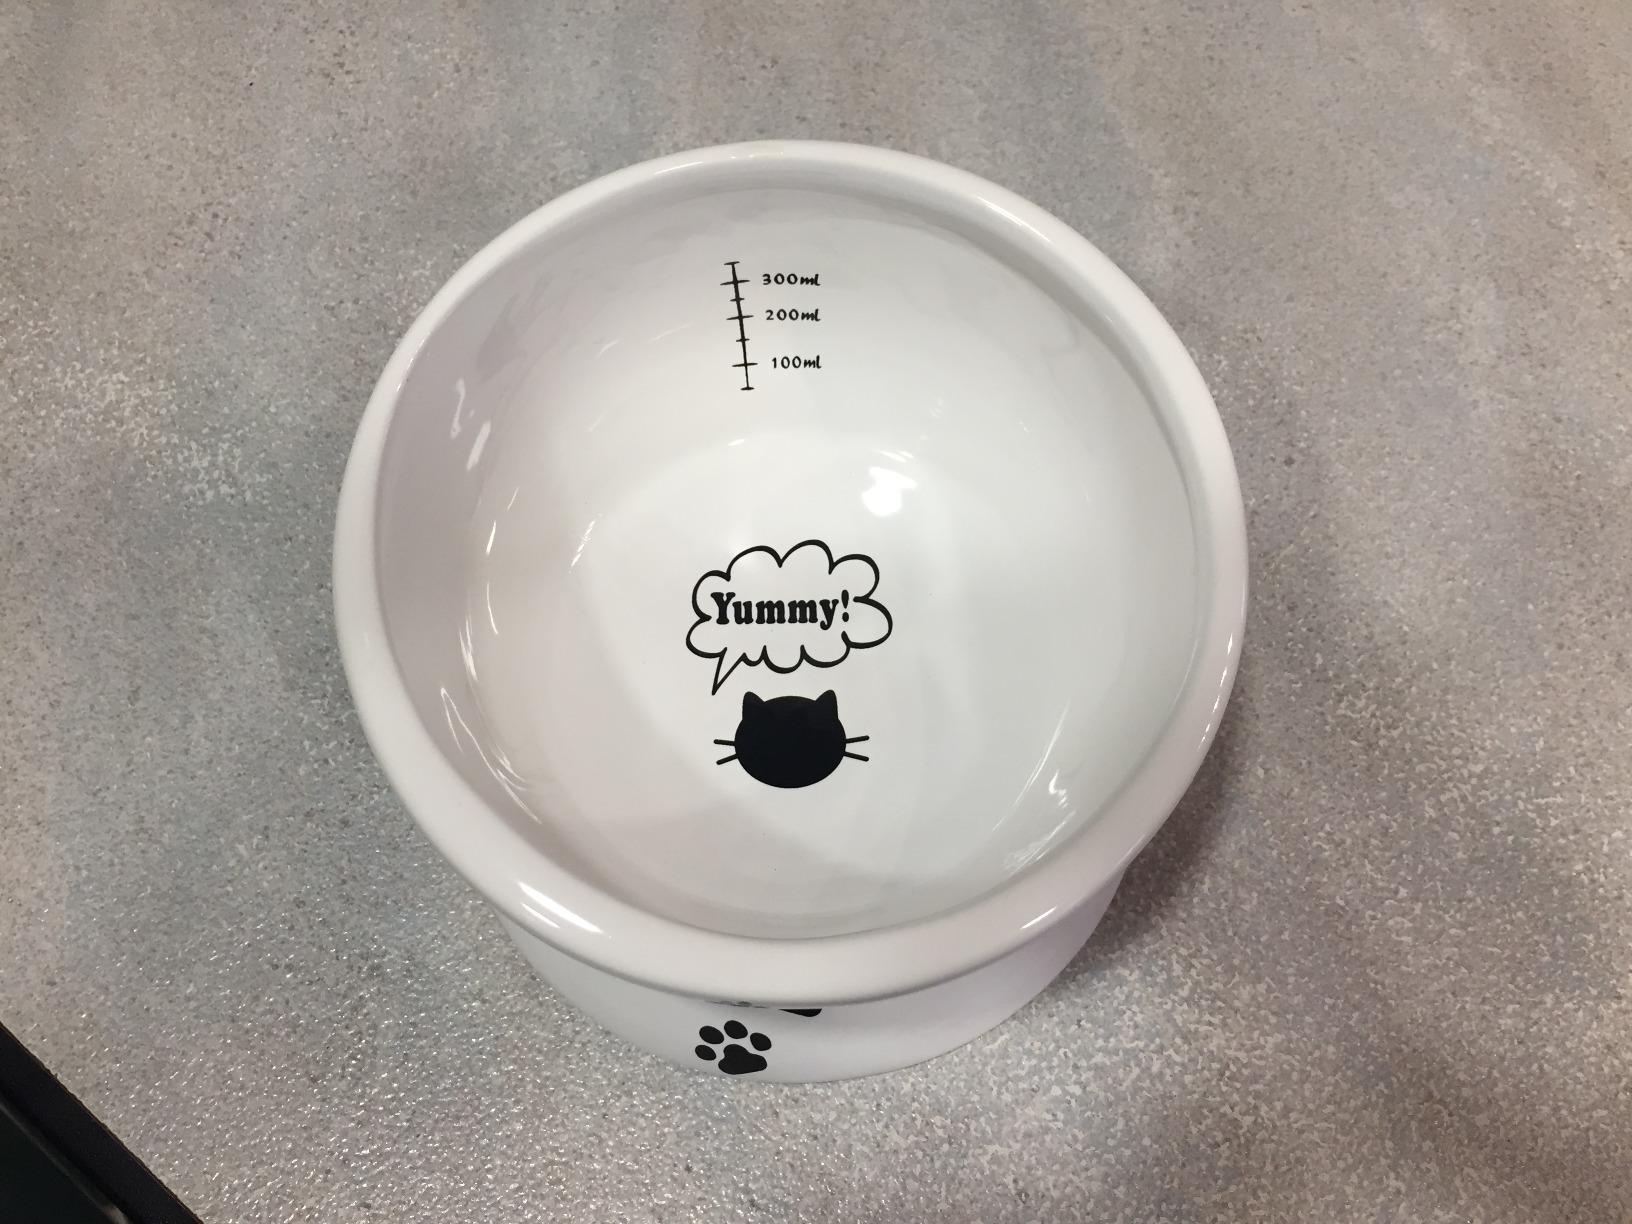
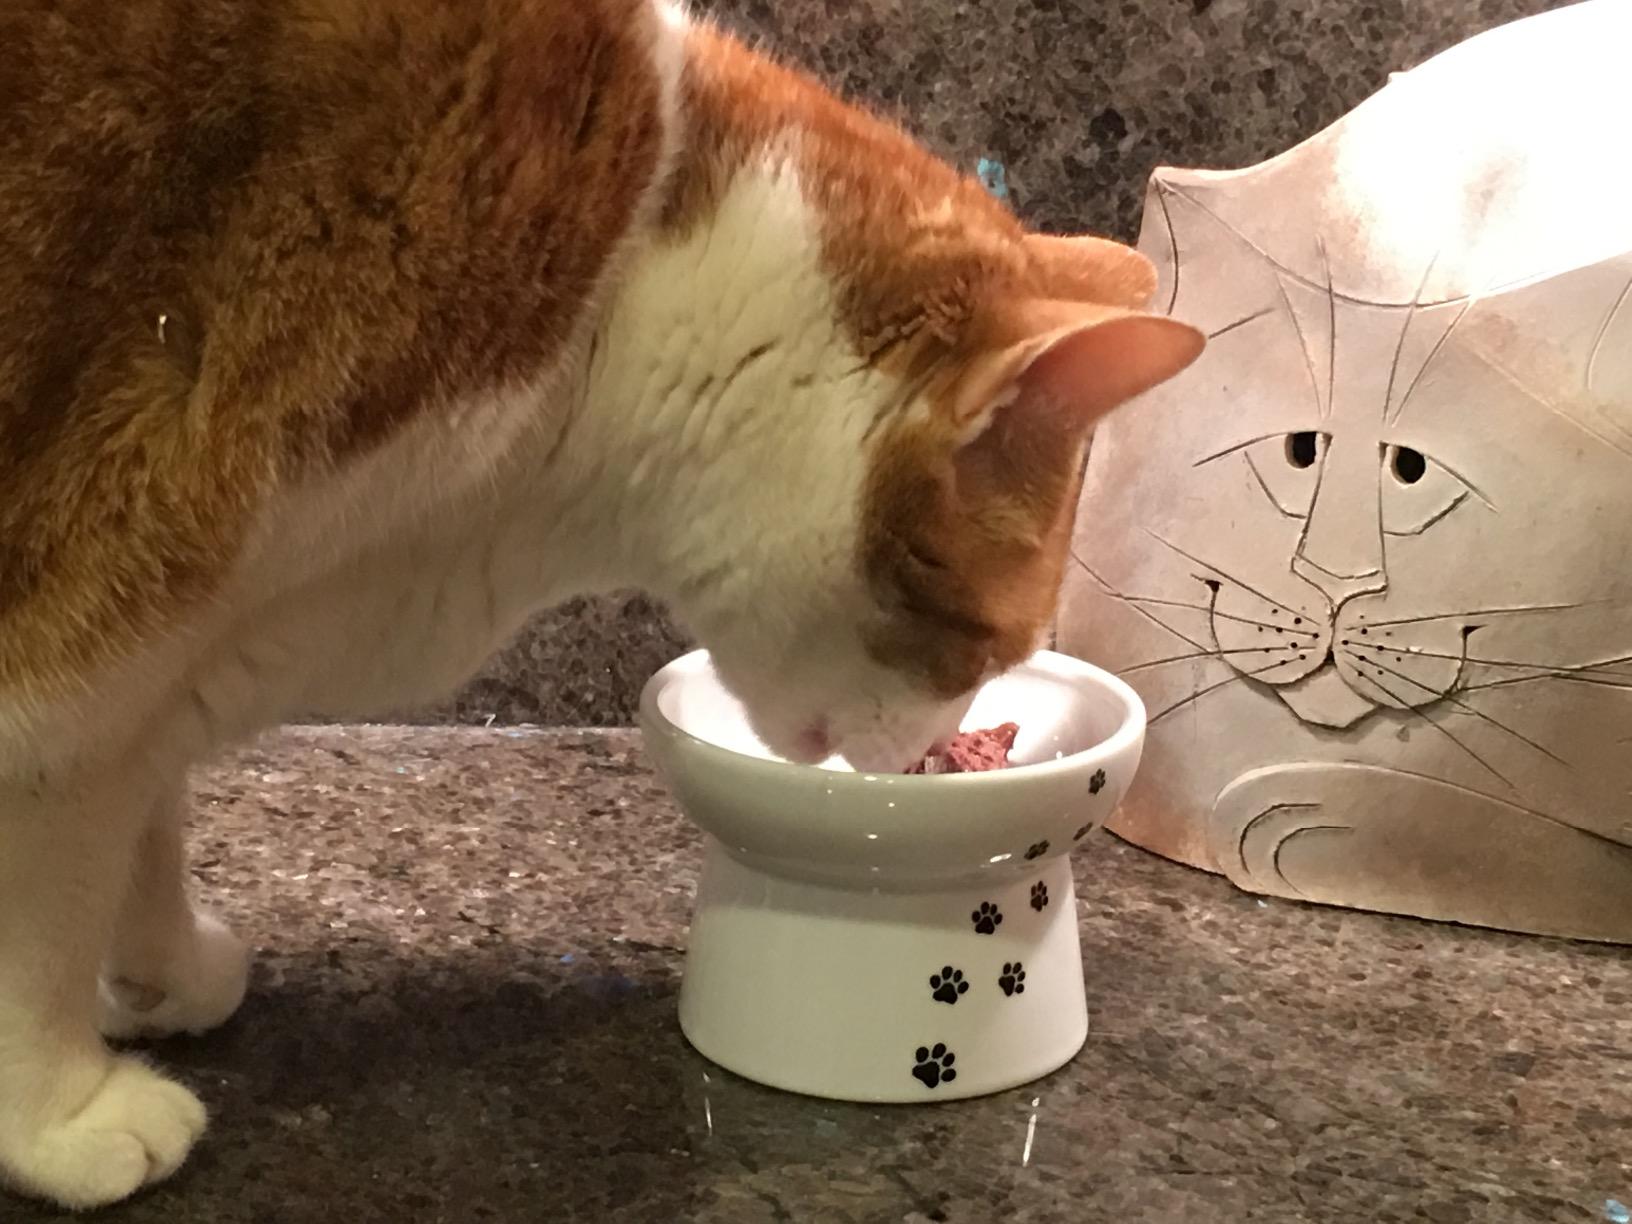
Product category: items_bowl
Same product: no